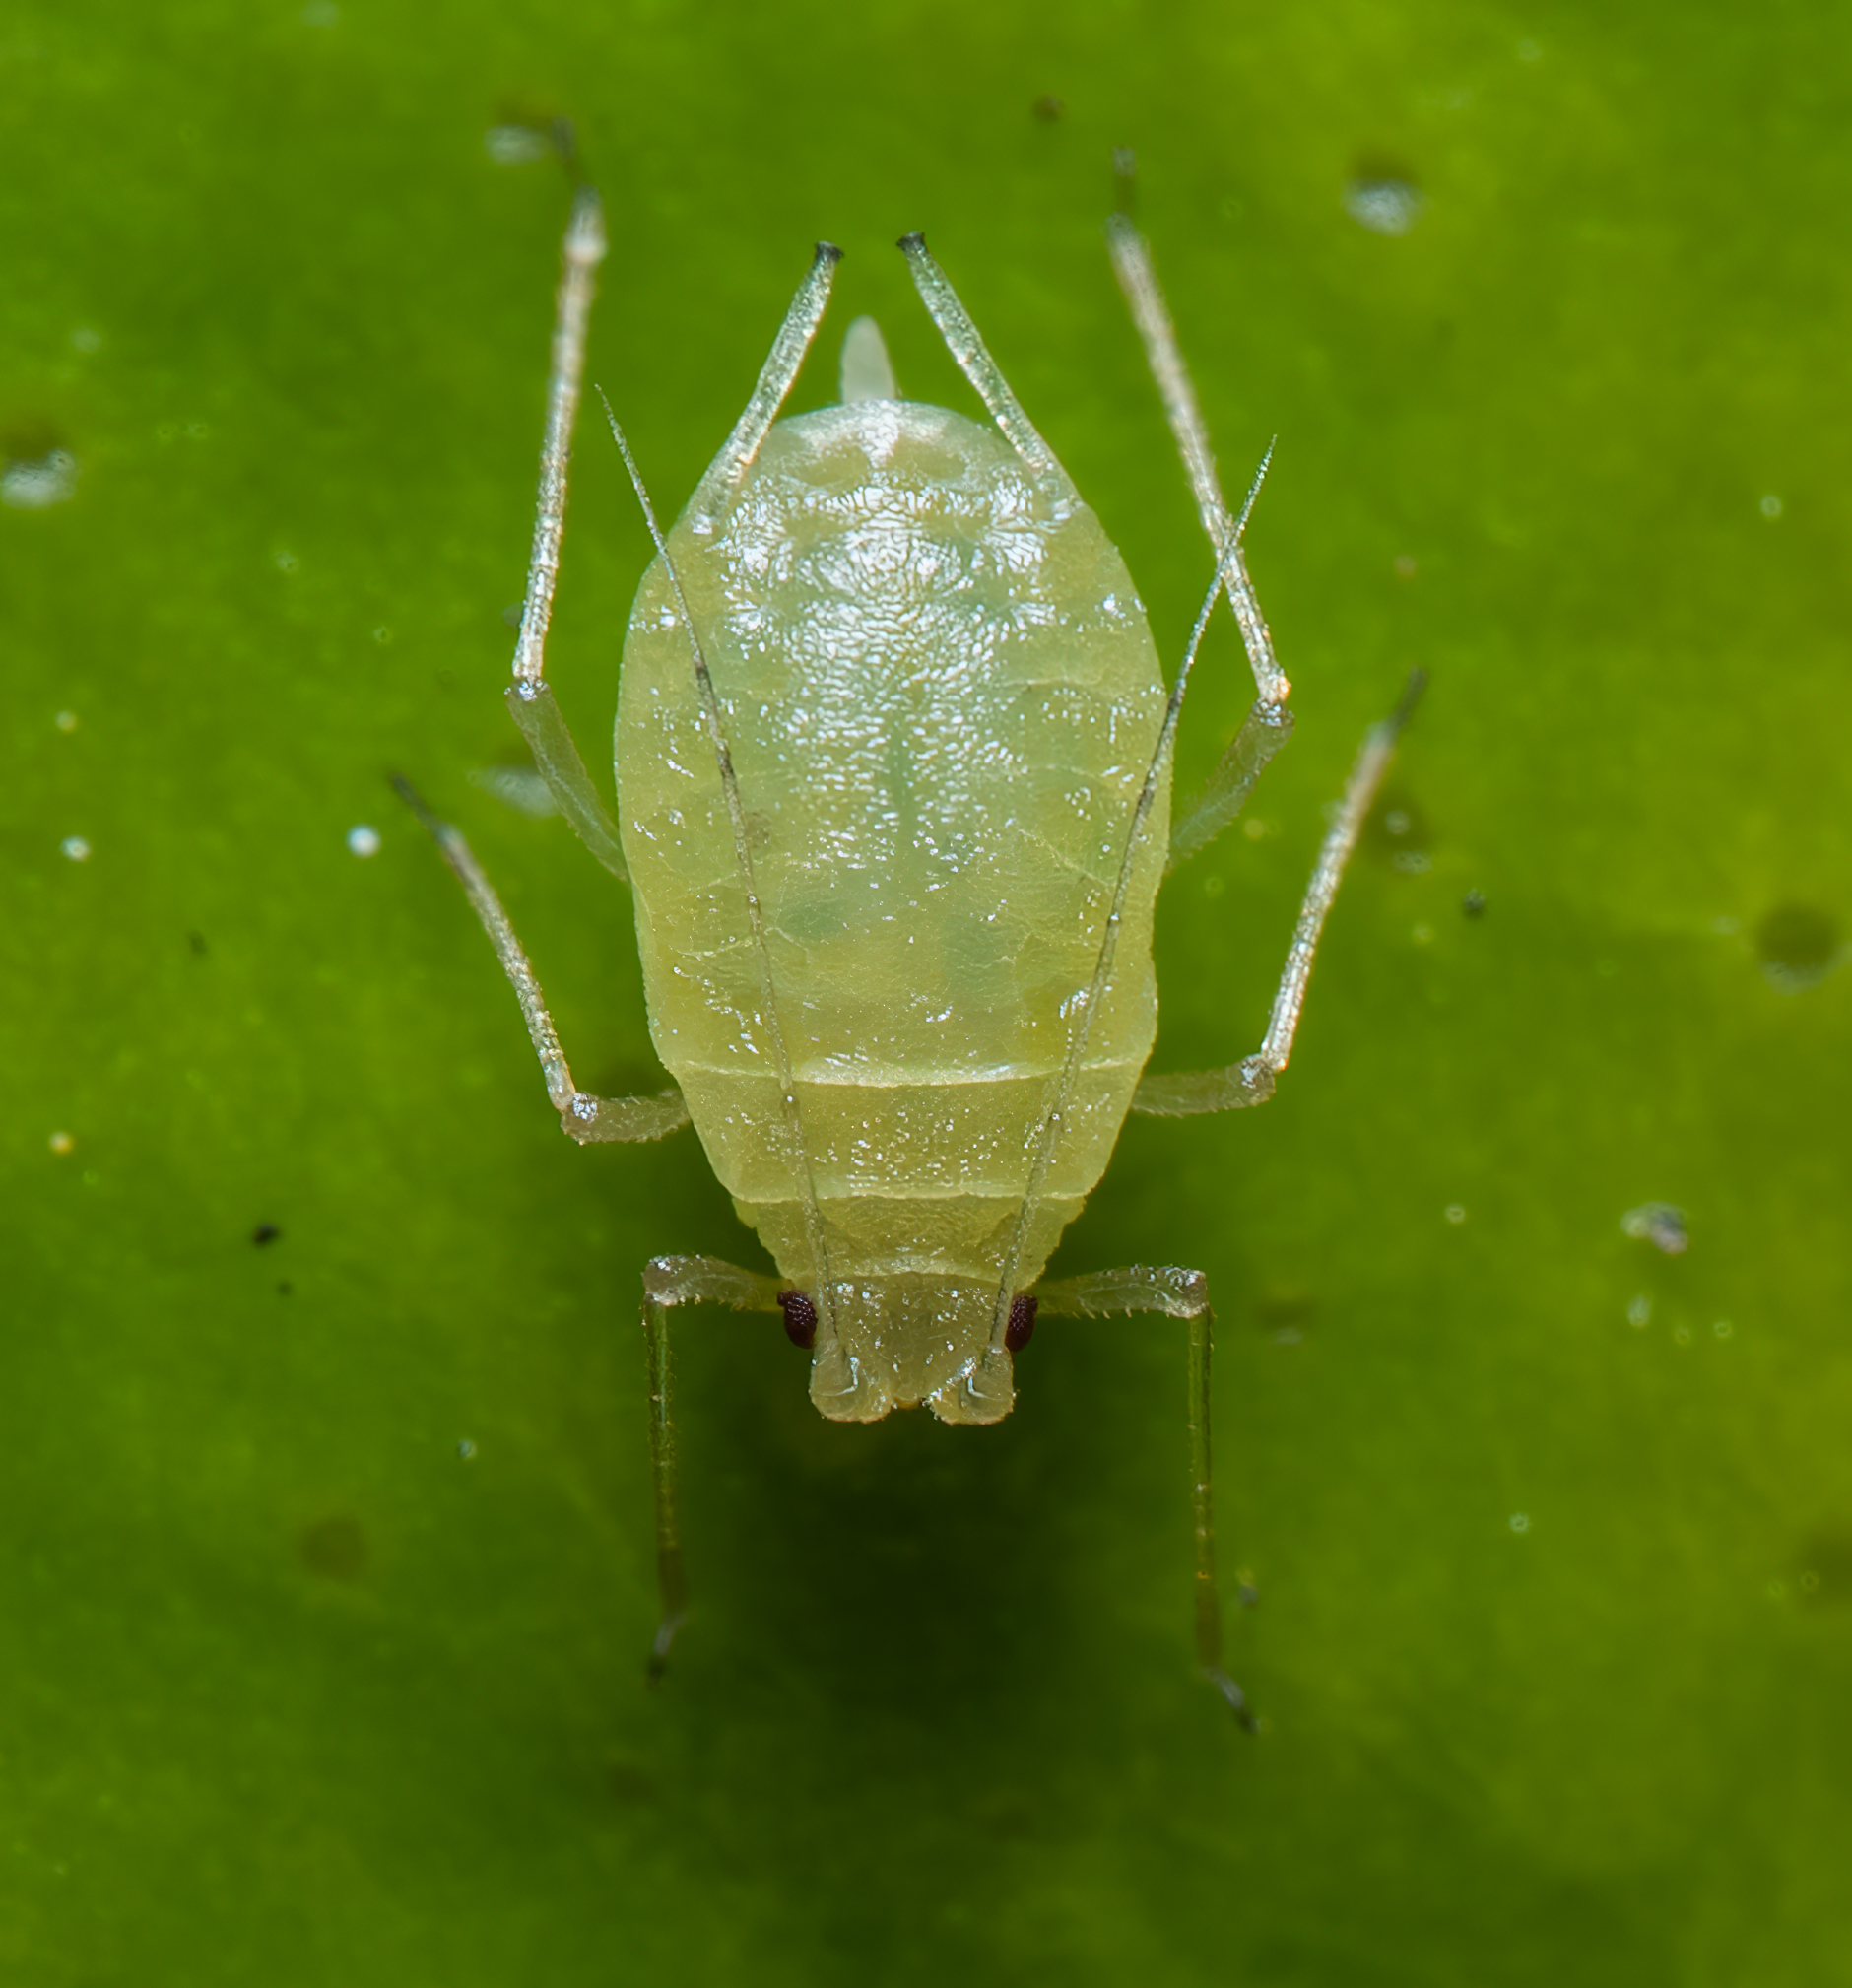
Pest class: green_peach_aphid